German occupation of Crimea during World War II

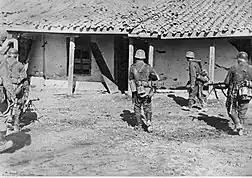
German soldiers in Crimea, 1941

The end of the Crimean campaign brought little stability to Germany's occupational regime, with the partisan movement only continuing its activities. The groundwork of Crimea's colonisation by German settlers began being laid in early 1942, though it remains unknown exactly when. The same year, preparations also began in earnest for the genocide of Crimea's peoples. On 6 July 1942, in spite of previous protests against the liquidation of Crimea's Russian population (for economic reasons), officials the Wehrmacht participated in a conference with Schutzstaffel members on resettlement camps, the genocide of ""untermenschen"", and the establishment of transport facilities for deported peoples.